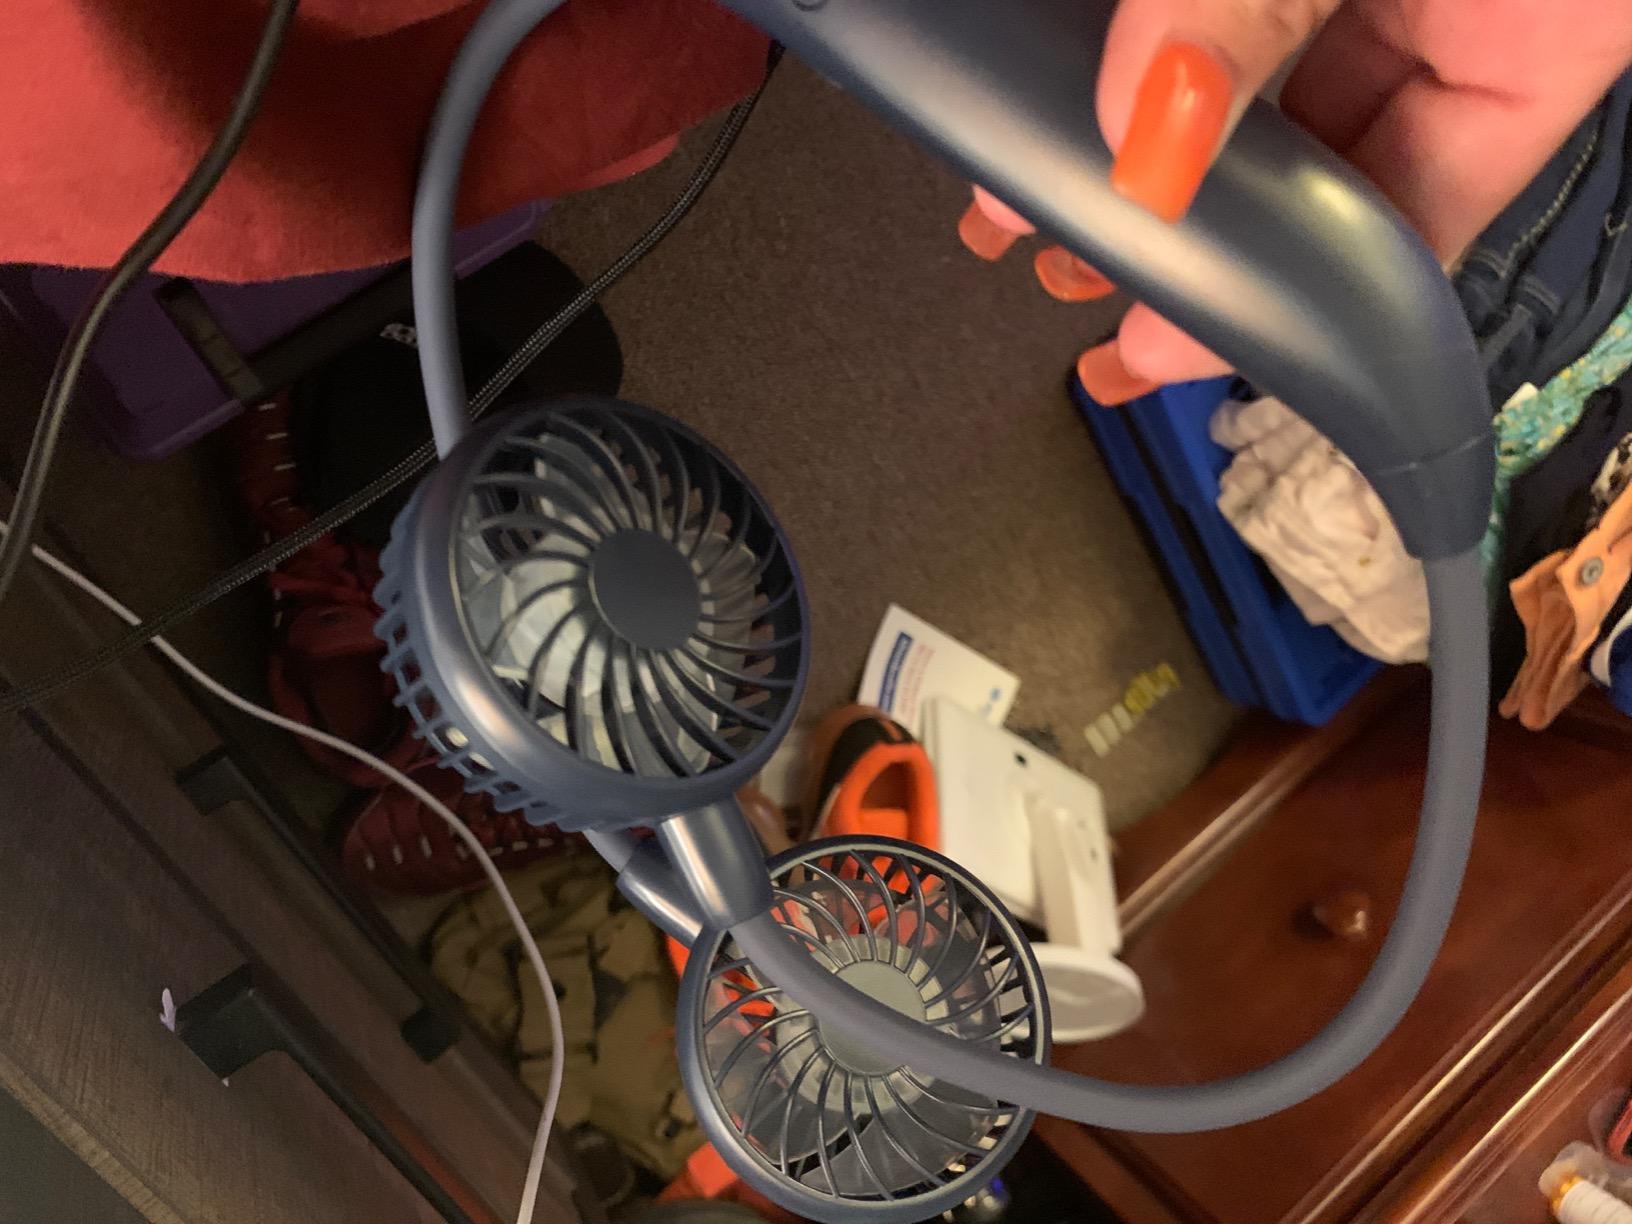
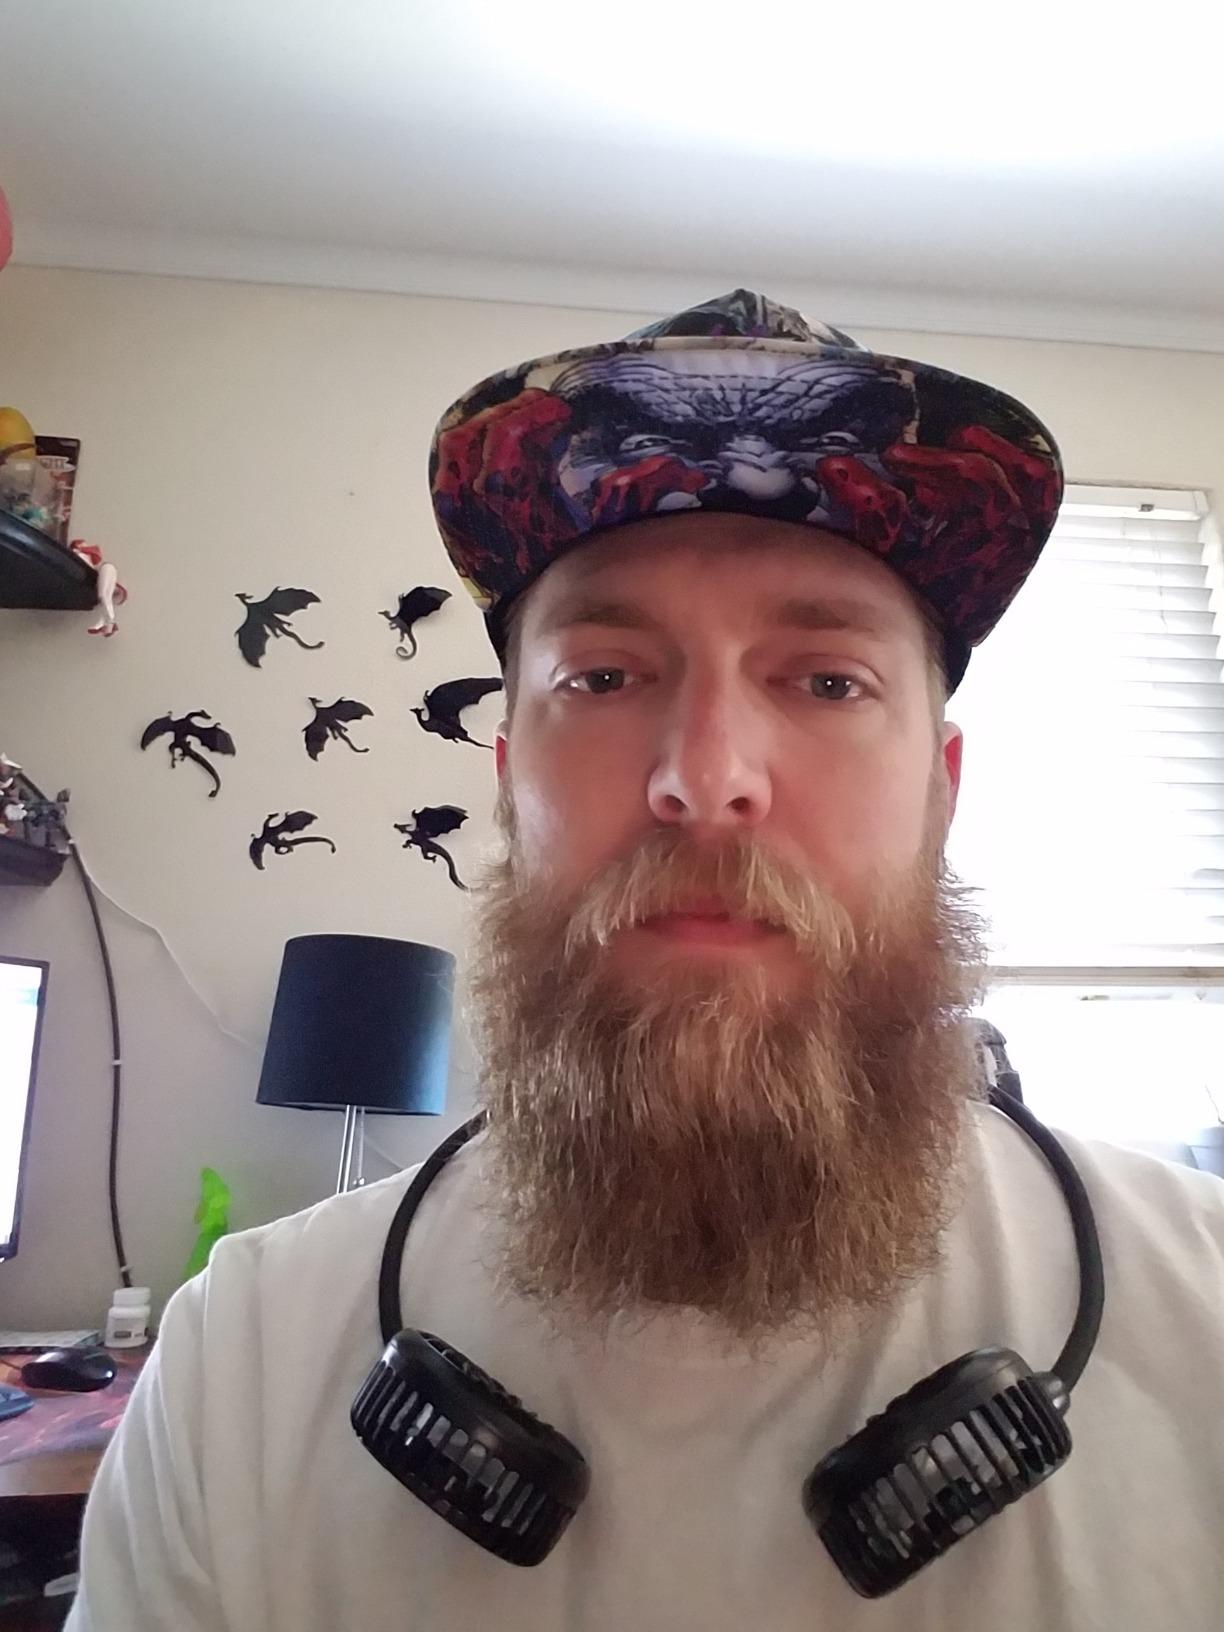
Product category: fan
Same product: no